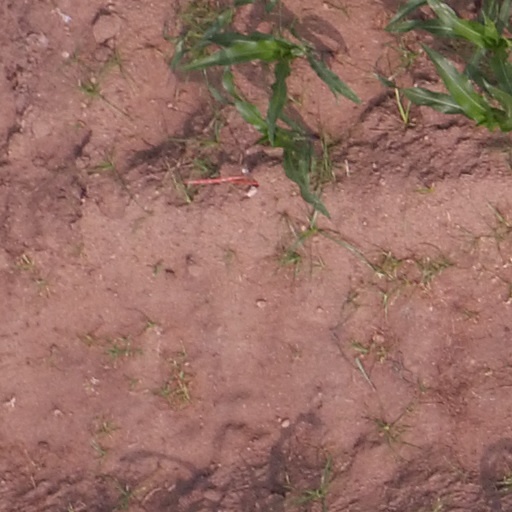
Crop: maize; corn